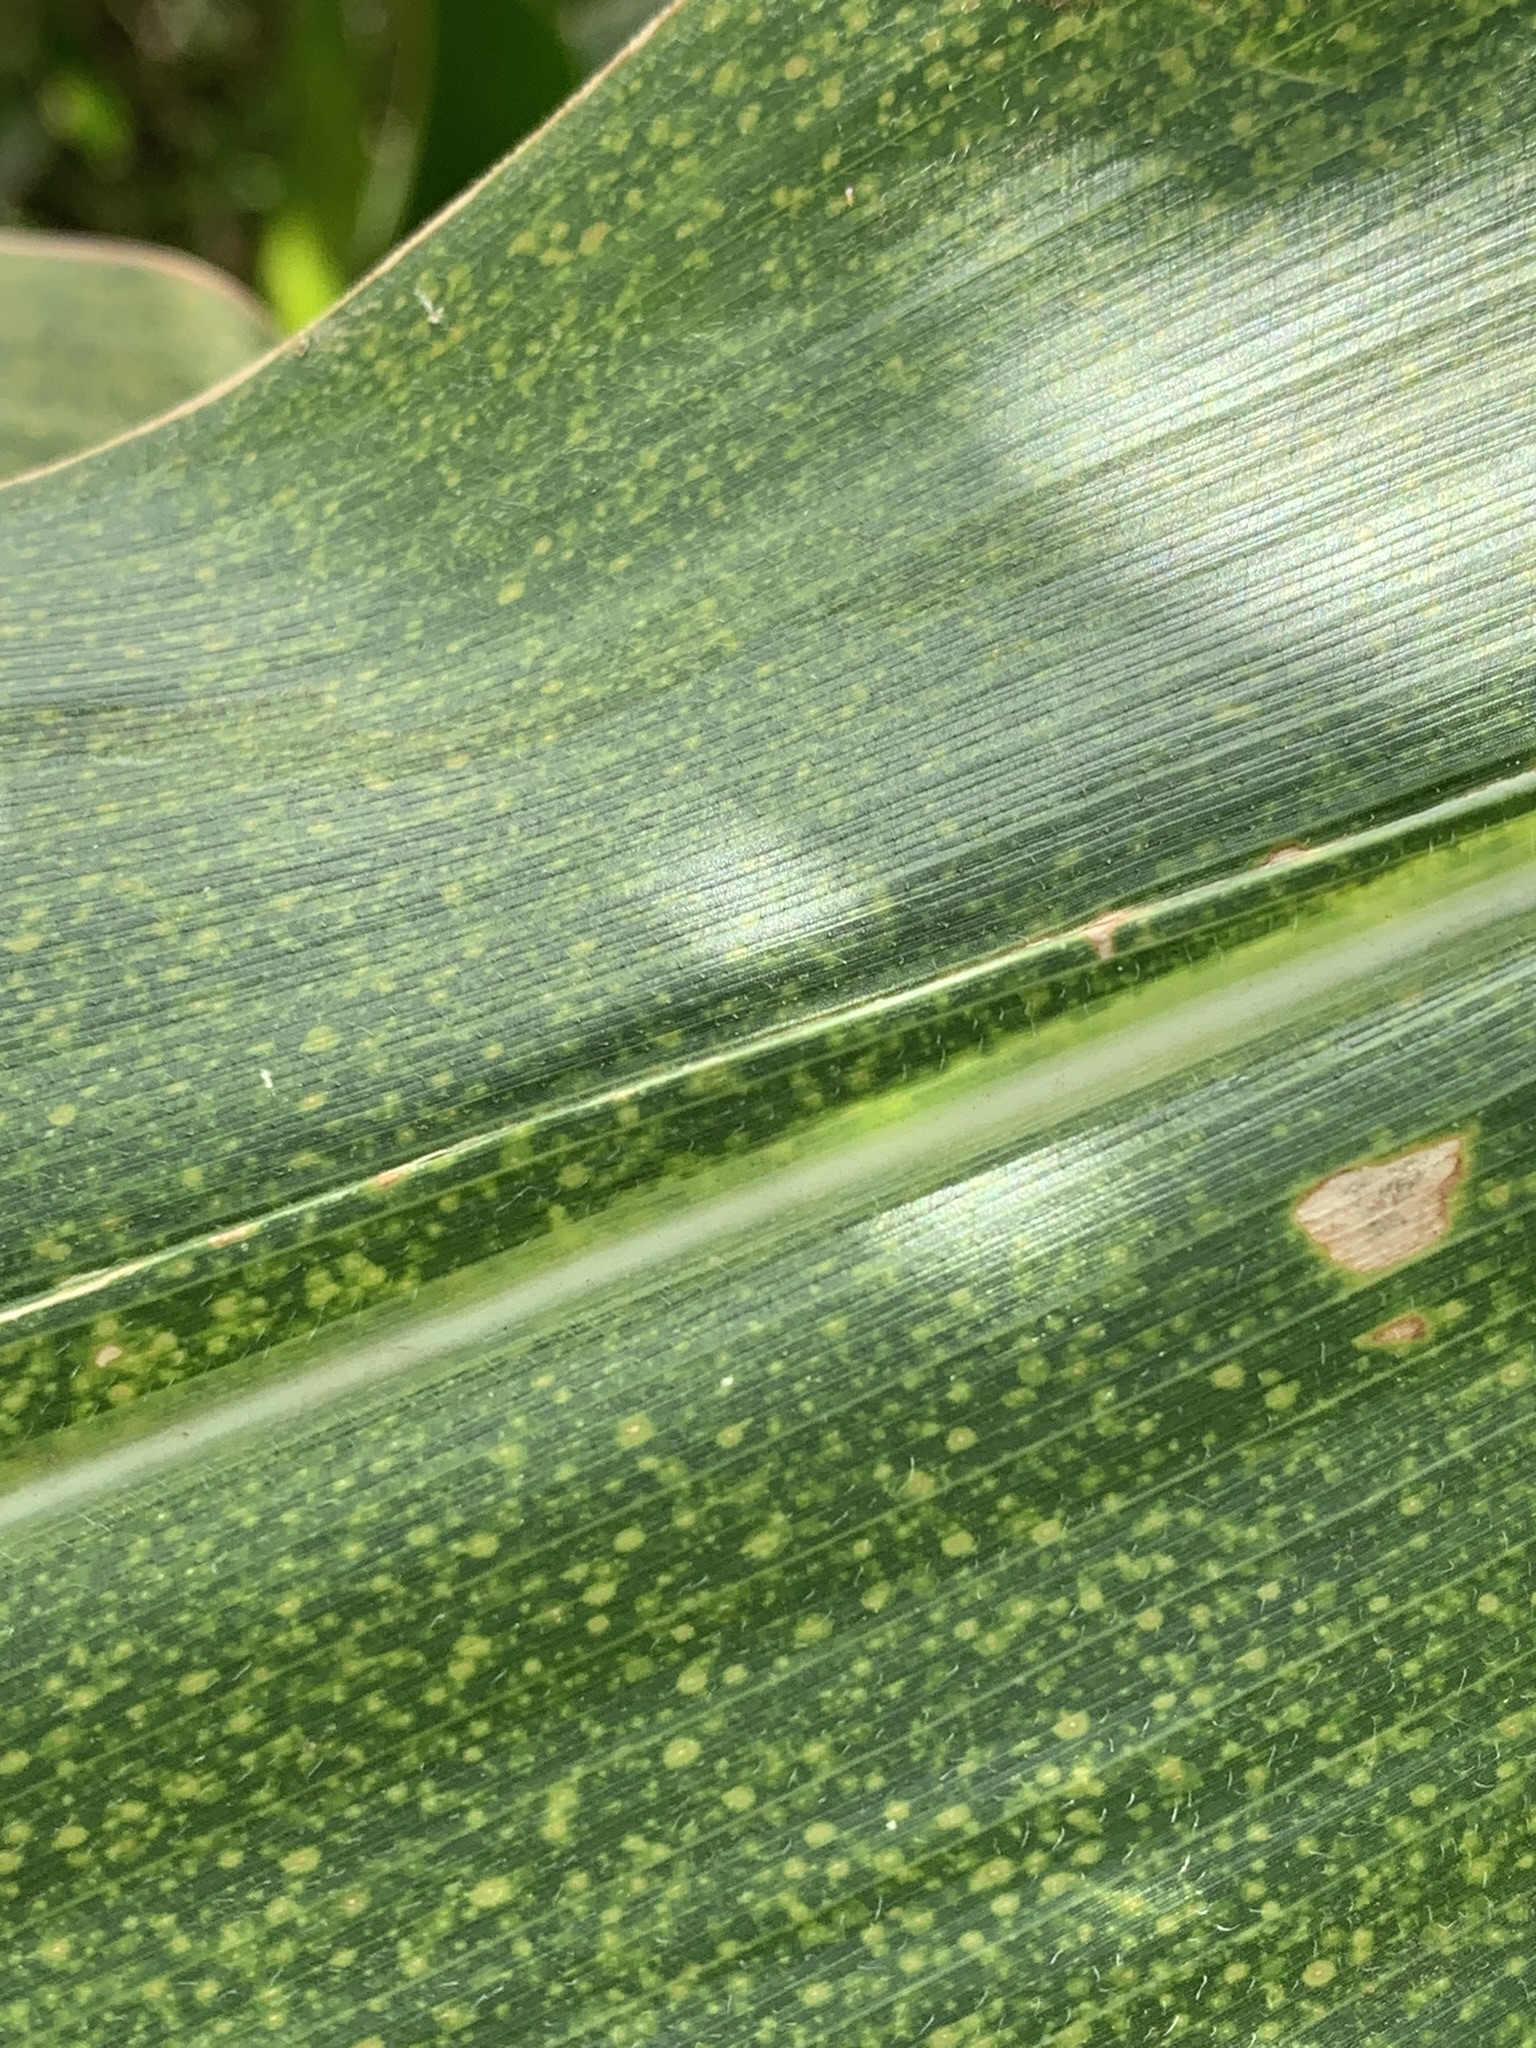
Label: MLN